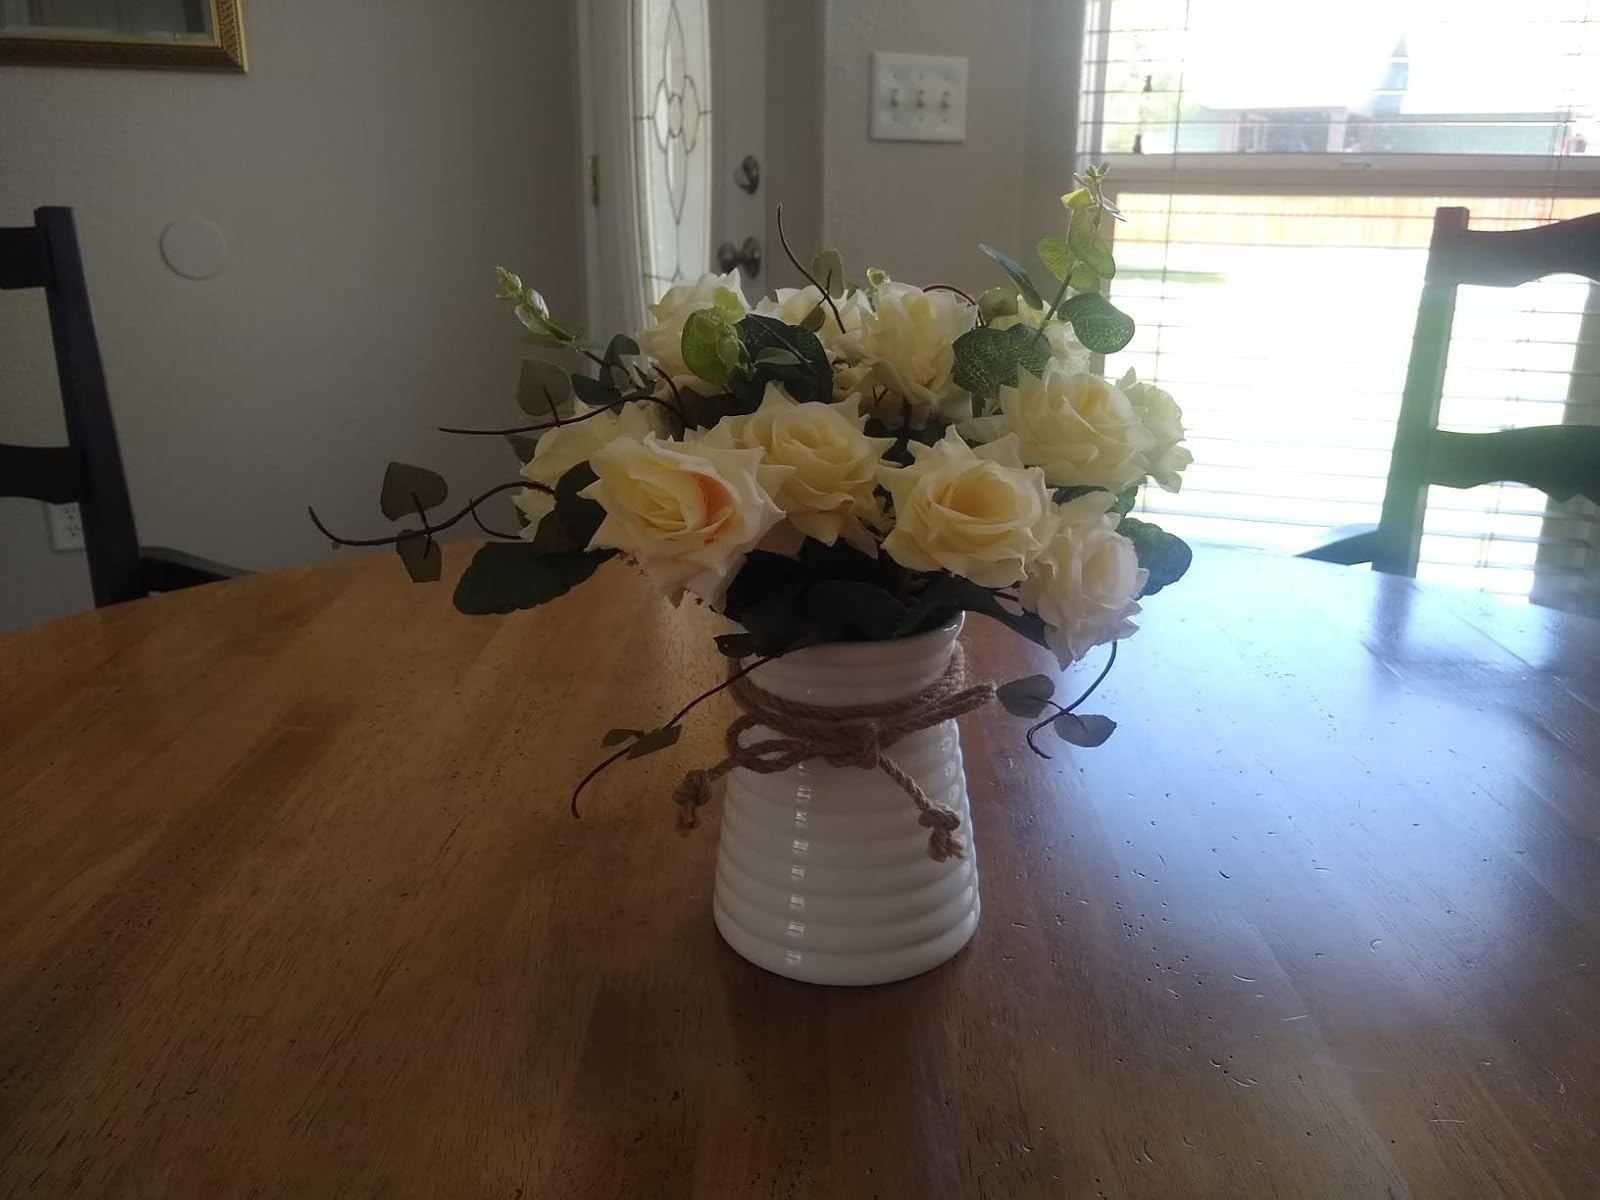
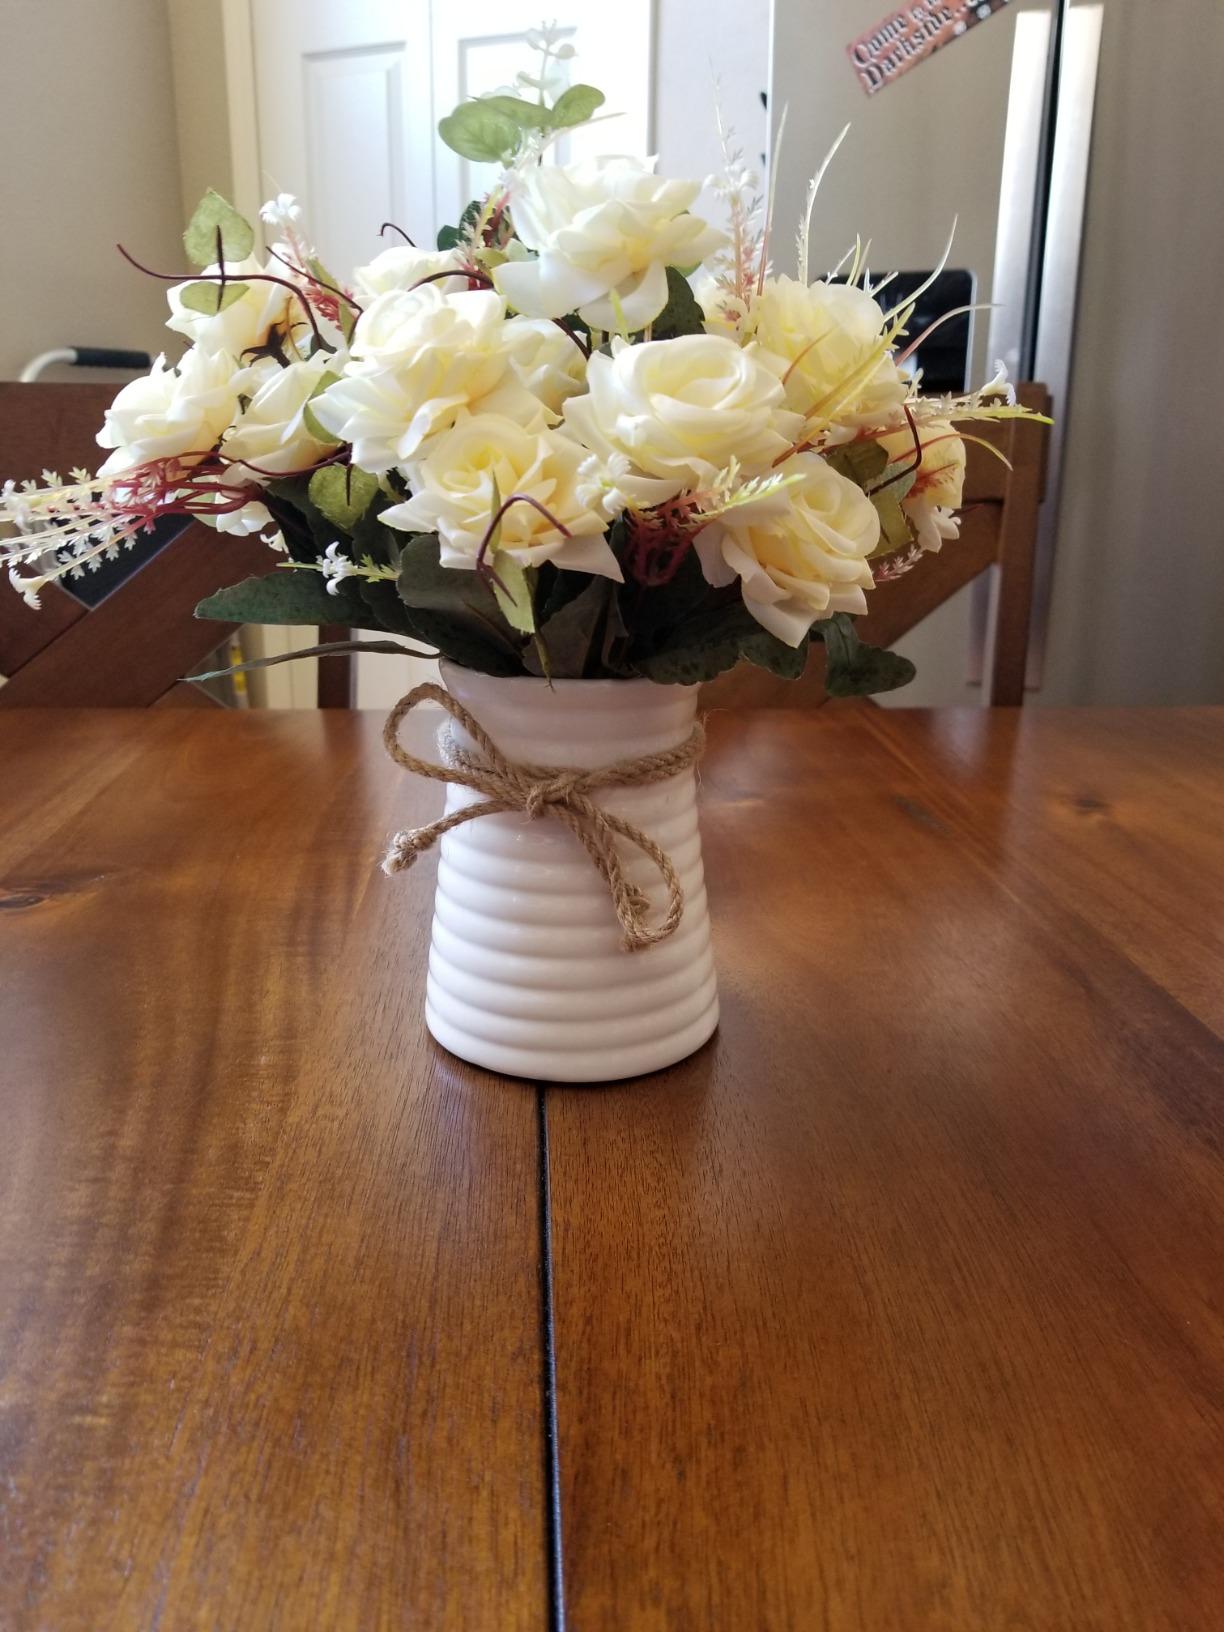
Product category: vase
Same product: yes